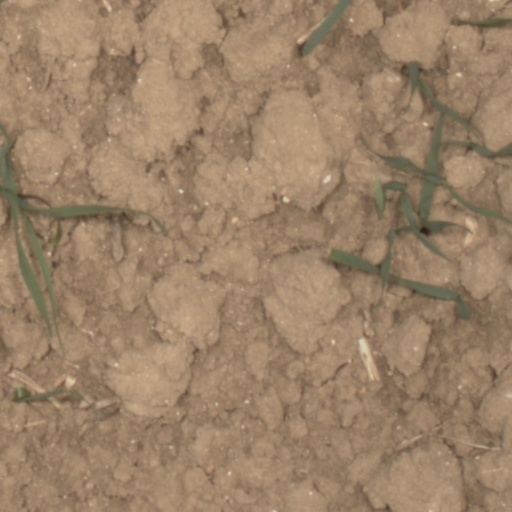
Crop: wheat